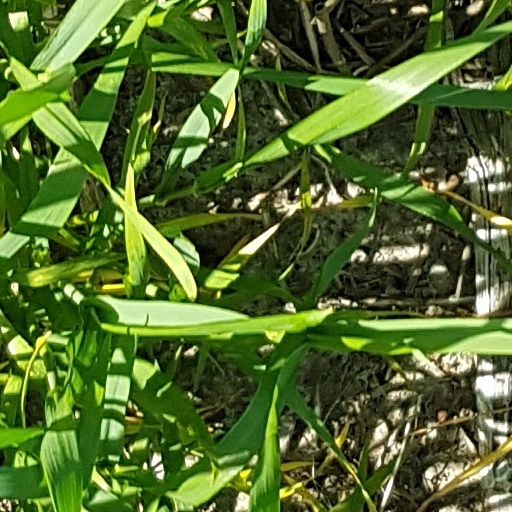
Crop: wheat